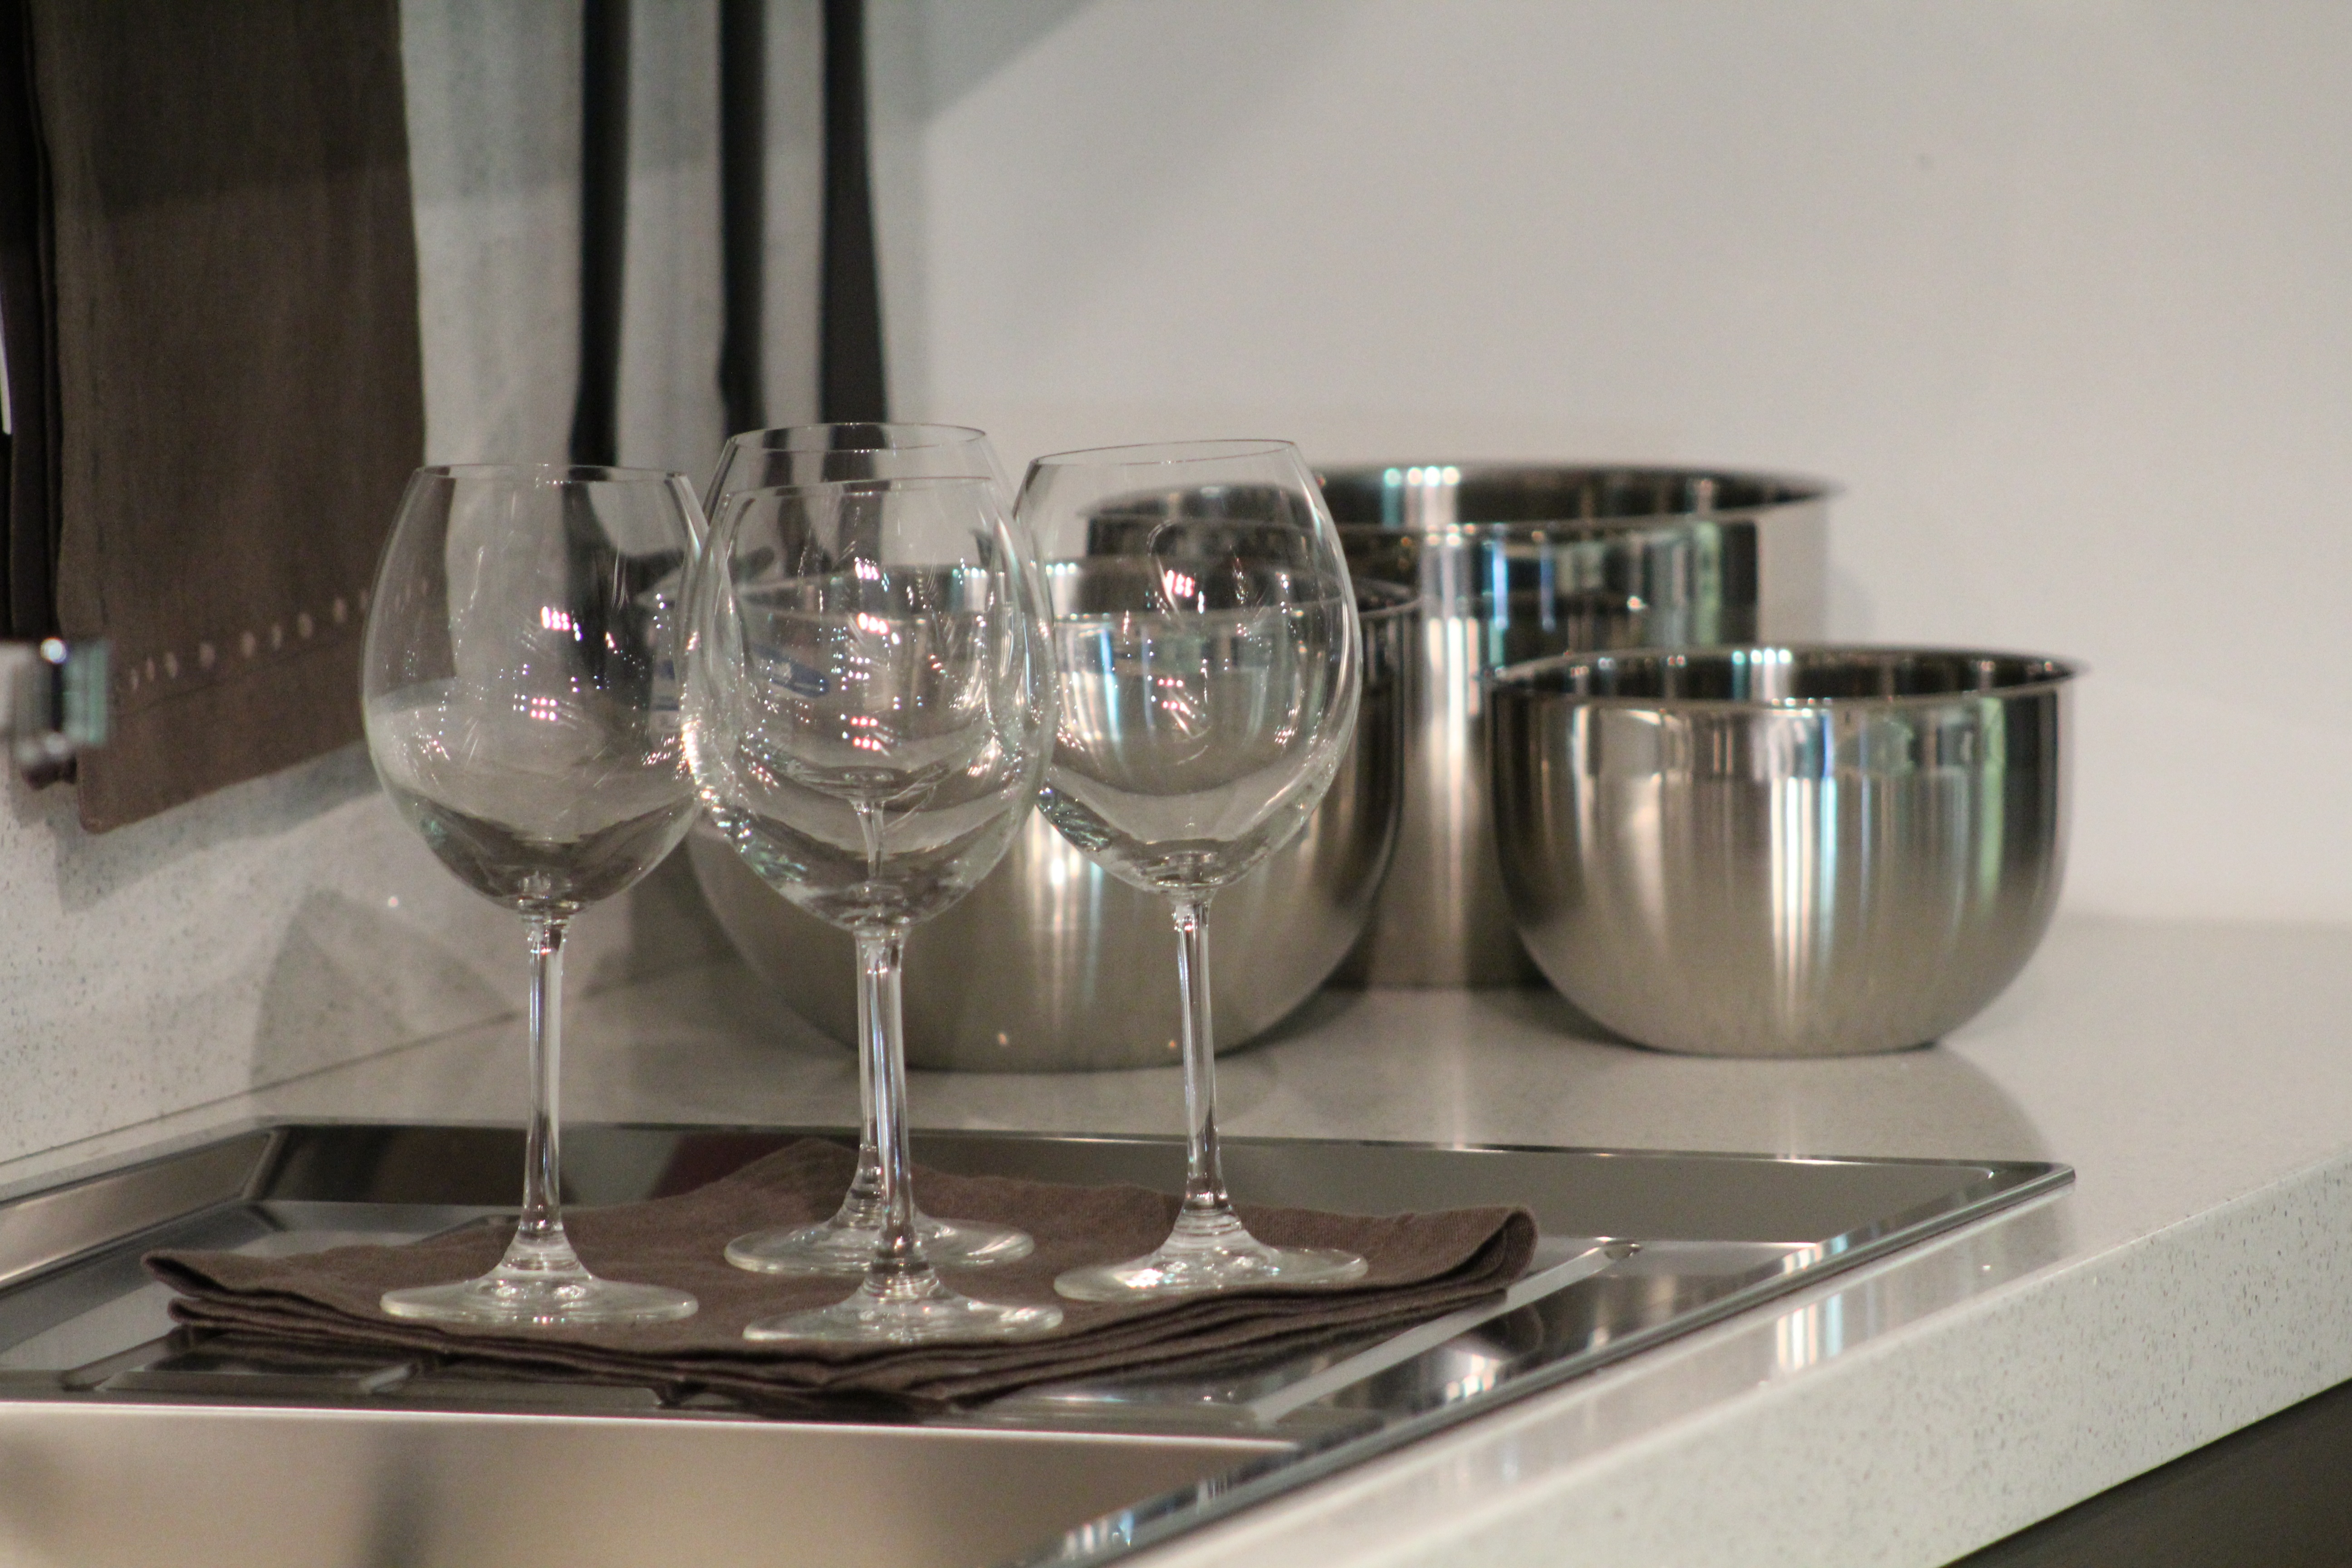
table, wine, glass, kitchen, drink, room, tableware, material, wine glass, glasses, pots, stemware, cooking tools, drinkware